Jennifer O'Reilly

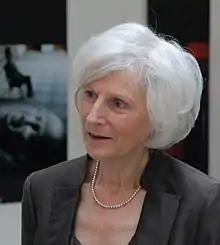

Jennifer O'Reilly FRSA MRIA (1943–2016) was a medieval historian of Britain and Ireland known for her work on text and image, the writings of Bede, and medieval iconography. She was married to the Irish scholar Terence O'Reilly.